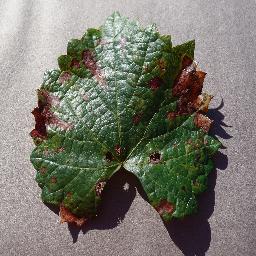
Label: Grape___Esca_(Black_Measles)